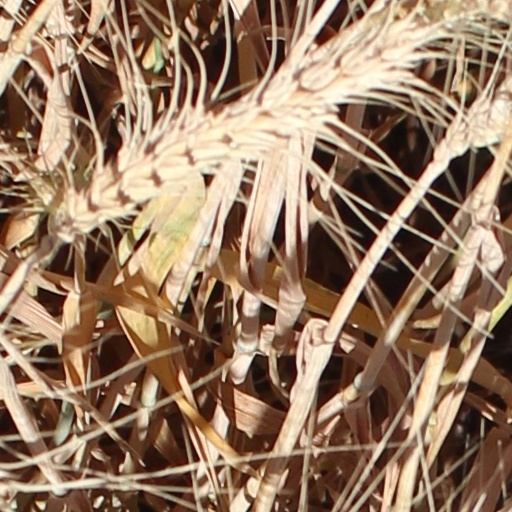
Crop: wheat